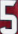
Number: 5